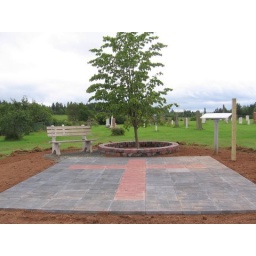
The monument with the church on it is in front of this site.